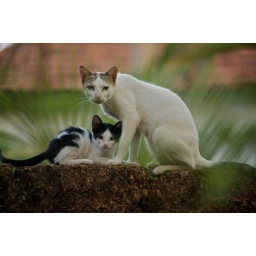
Kitties in our home kitchen